Optical disc packaging

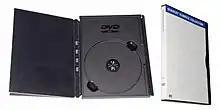

A "snap case" is a design for both CD and DVD packaging, and is made in the standard sizes for both. Each is made of a single-piece plastic tray and closure, which snaps over the right edge of the front flap. The printed flap is made of thin paperboard which wraps around the left edge and across the back of the tray, to which it is glued. It has largely been replaced with the DVD keep case and CD jewel case due to its flimsy design. Time Warner's two studios and their boutique labels (Warner Bros. Pictures and New Line Cinema) were the only major entities to utilize this case design for DVD packaging.